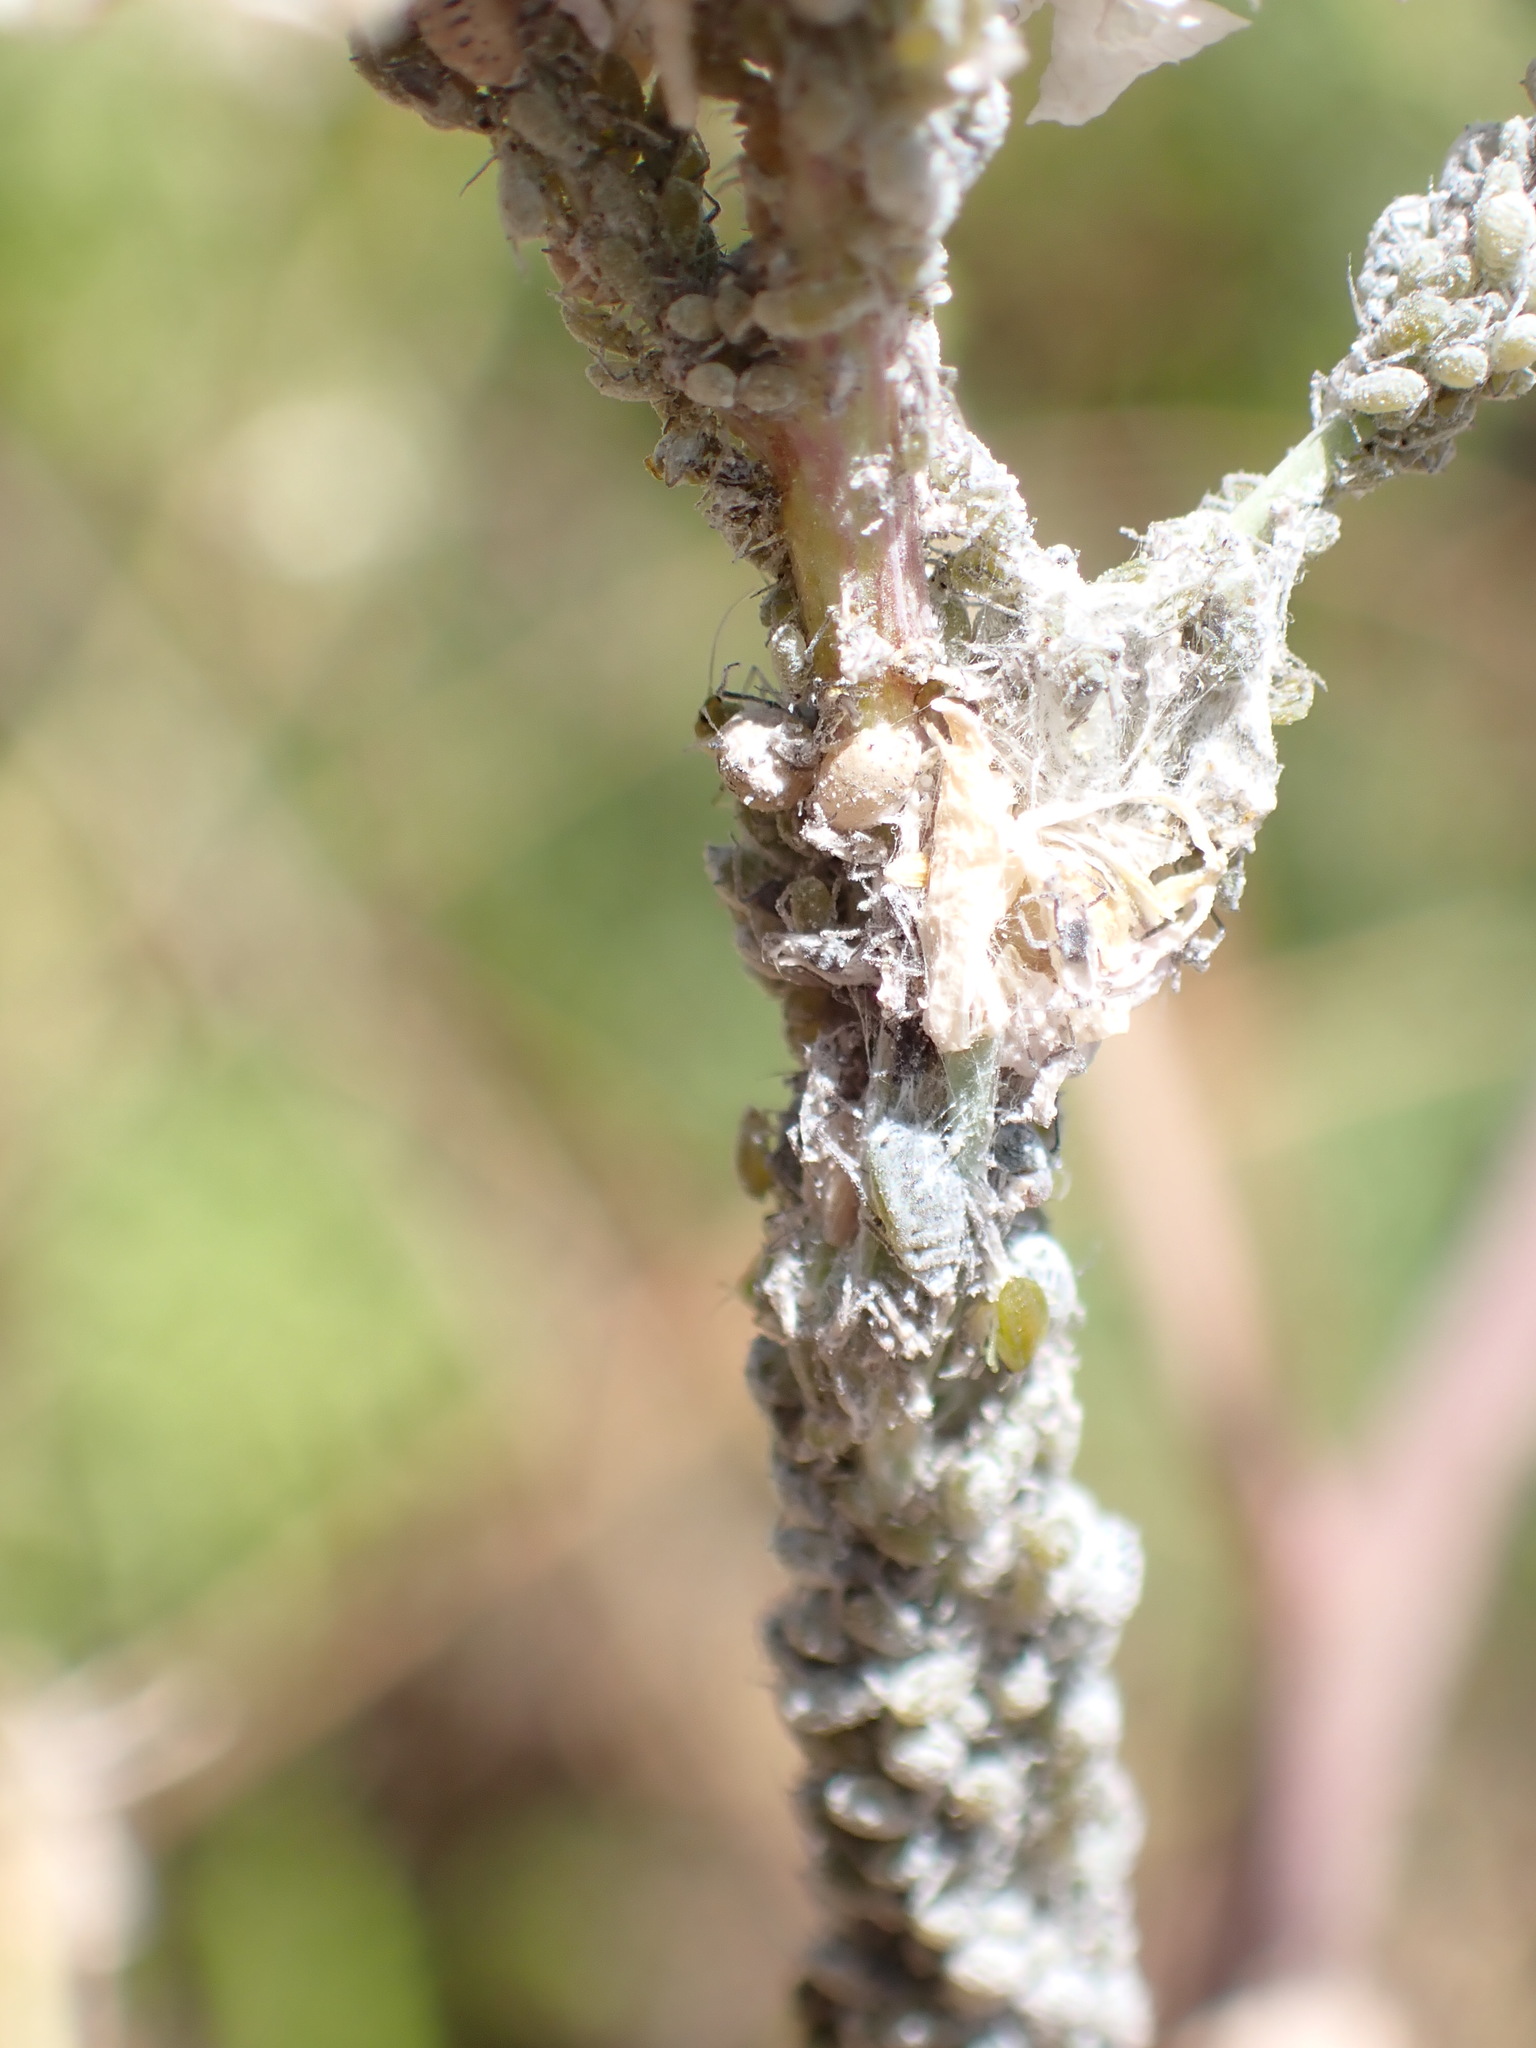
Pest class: cabbage_aphid